Michelle Wibowo

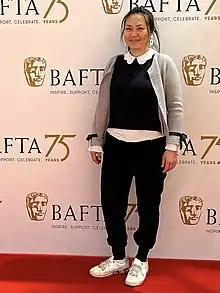
Wibowo at BAFTA's 75th Anniversary

Michelle Wibowo (born 1978, Indonesia) is a British sugar craft artist whose specialty is making sculpted cakes and sugar sculptures.